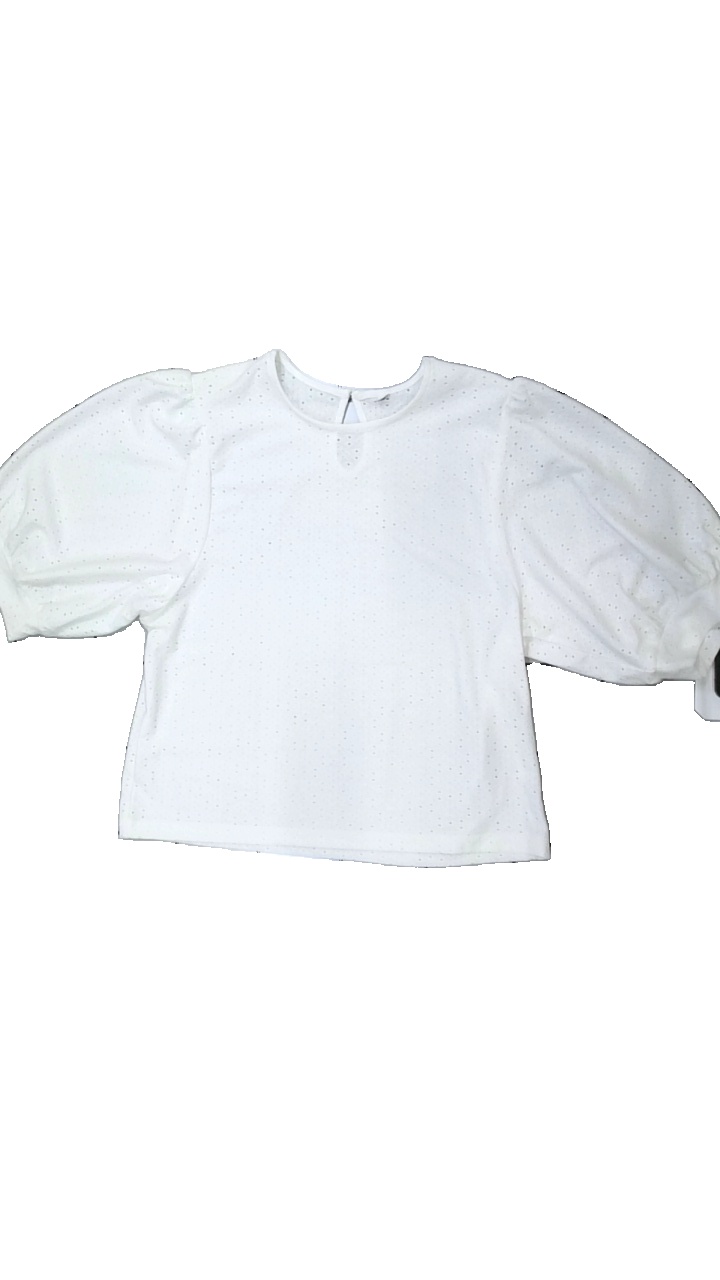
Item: Blouse (Ladies)
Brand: Missing
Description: vit spets blus med puffärmar
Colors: White
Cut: Regular
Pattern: Lace
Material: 100% polyester
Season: All
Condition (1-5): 5
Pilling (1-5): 5
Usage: Reuse
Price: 50-100